Iris Kadrić

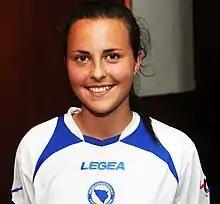
Kadrić in 2013

Iris Kadrić (born 16 September 1994) is a former footballer who played as a forward. Born in Sweden, she played four times for the Bosnia and Herzegovina women's national football team.